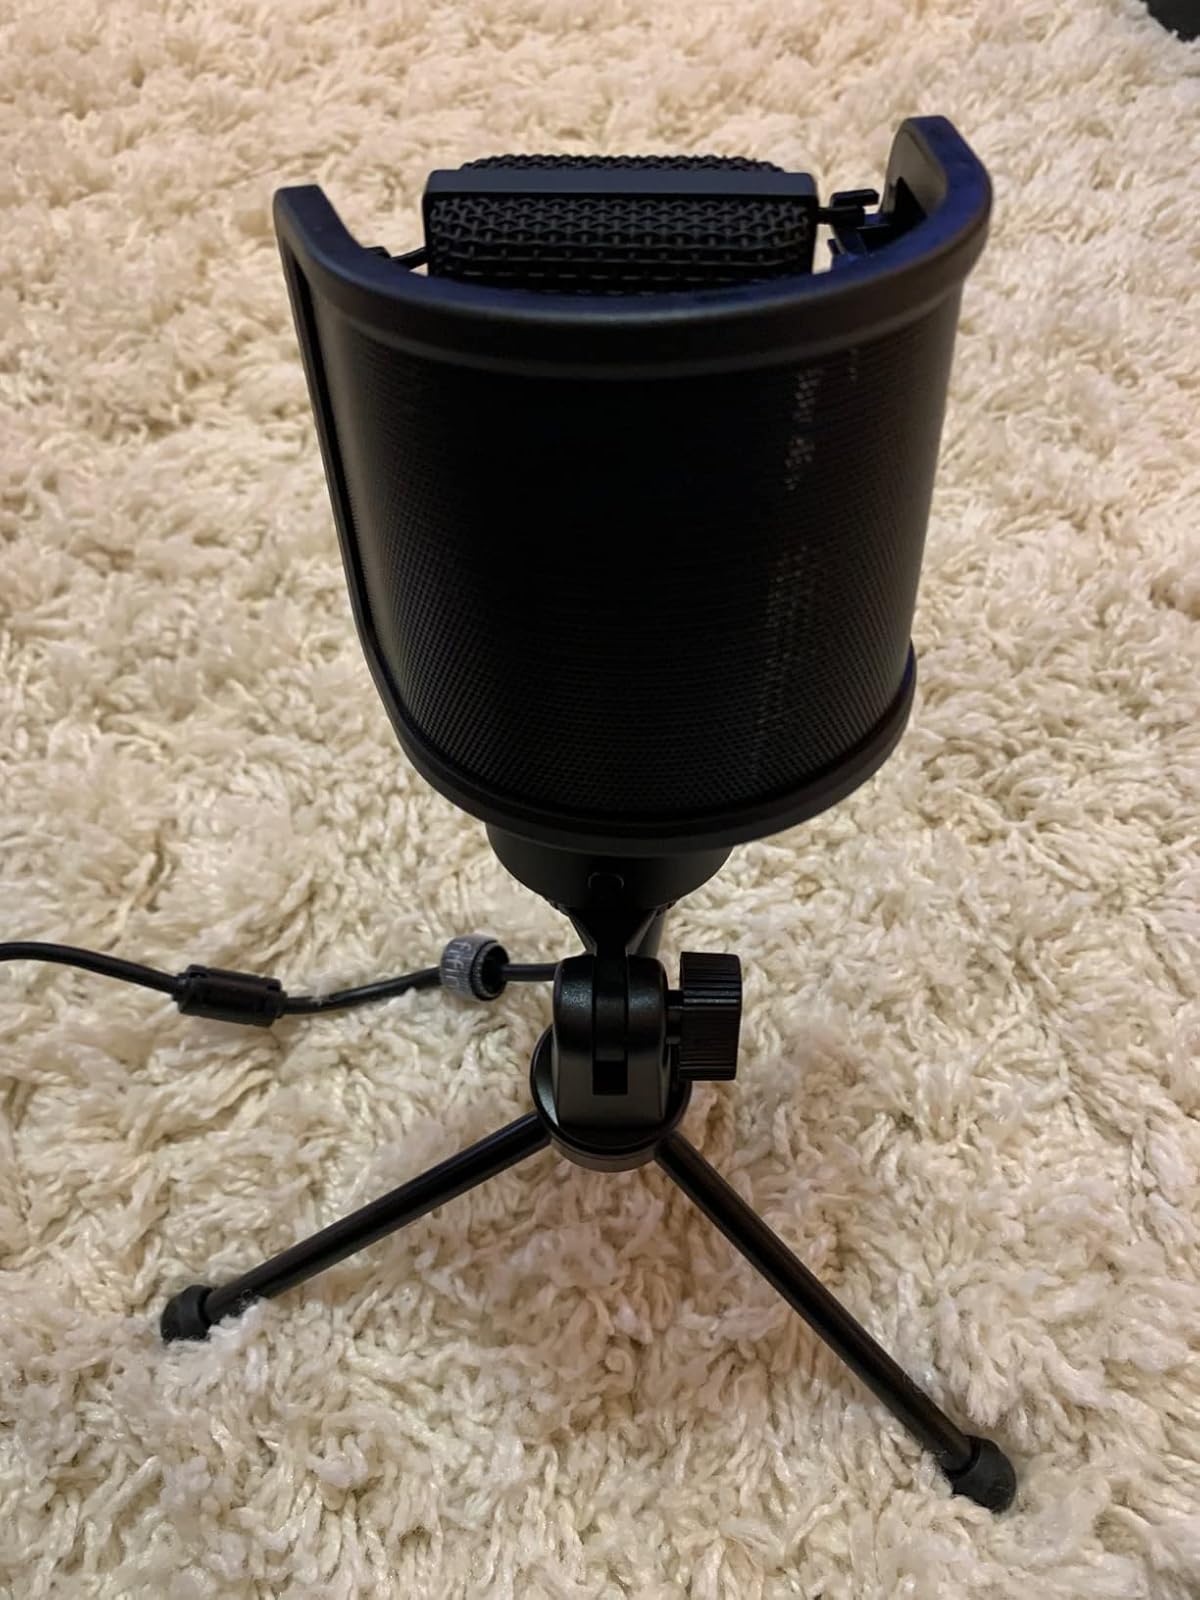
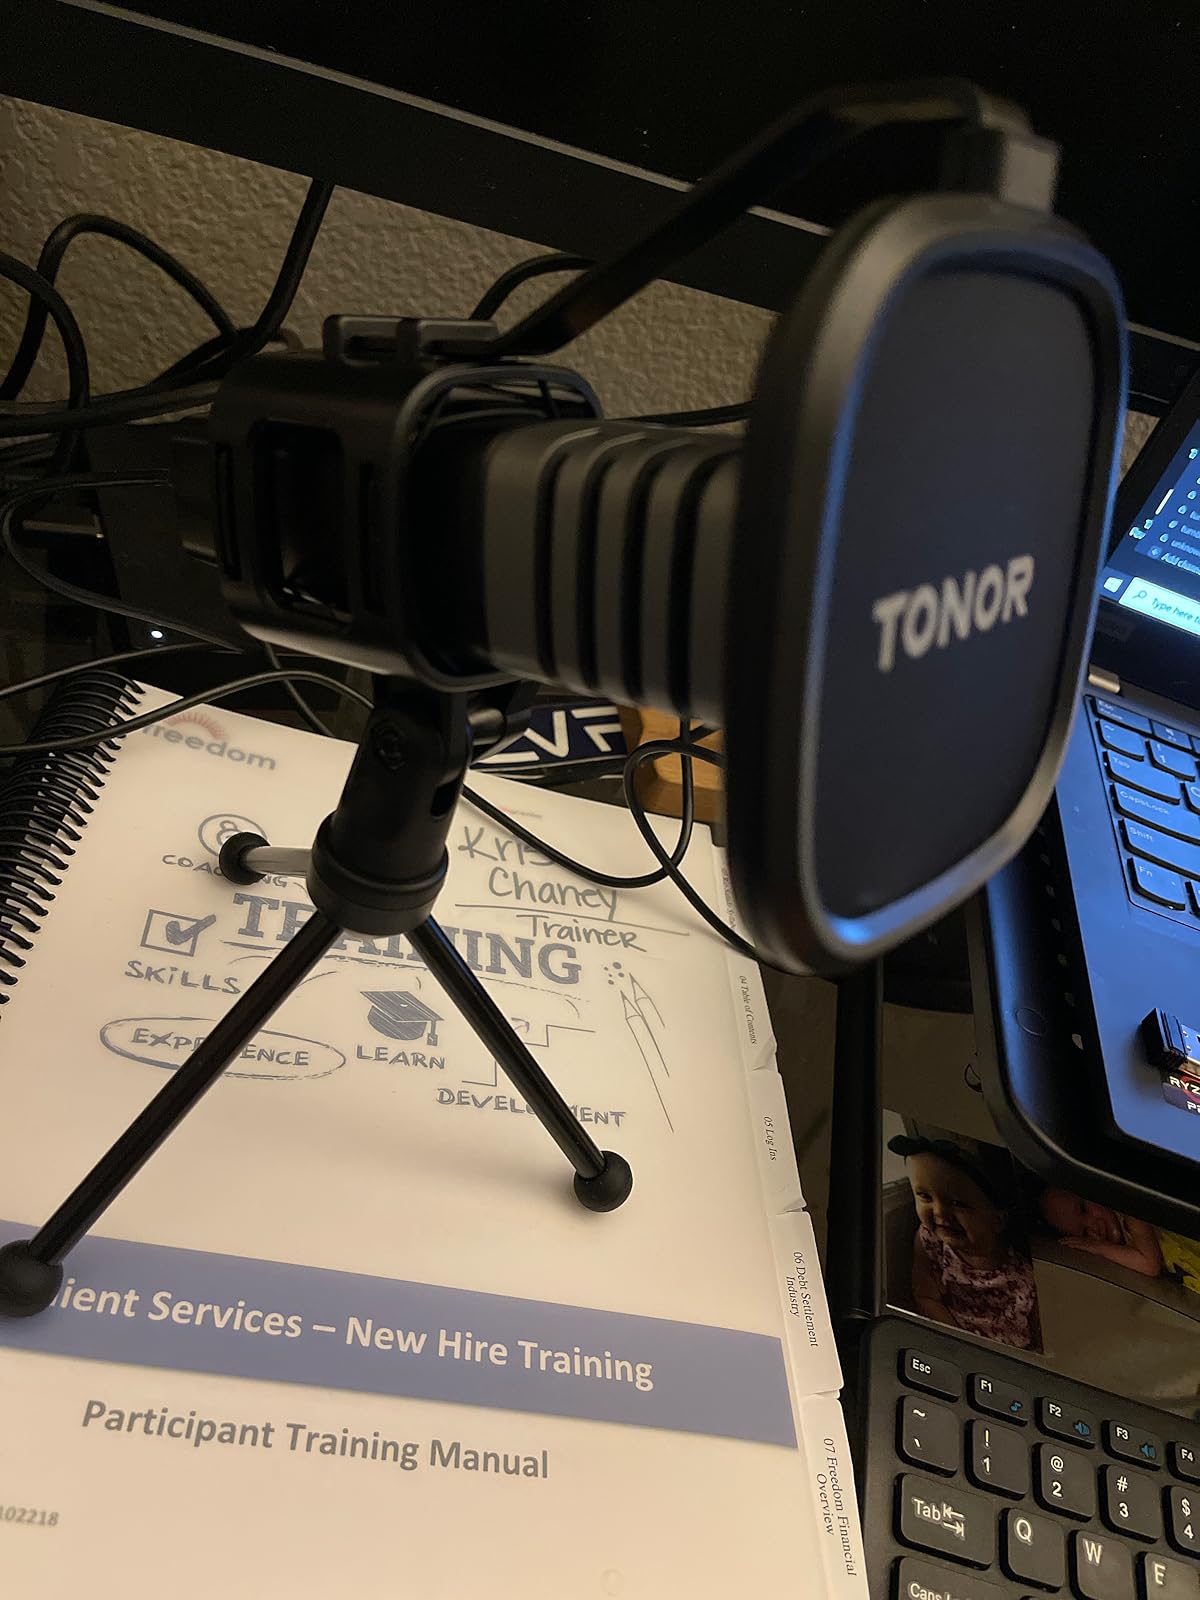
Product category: microphone
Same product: no